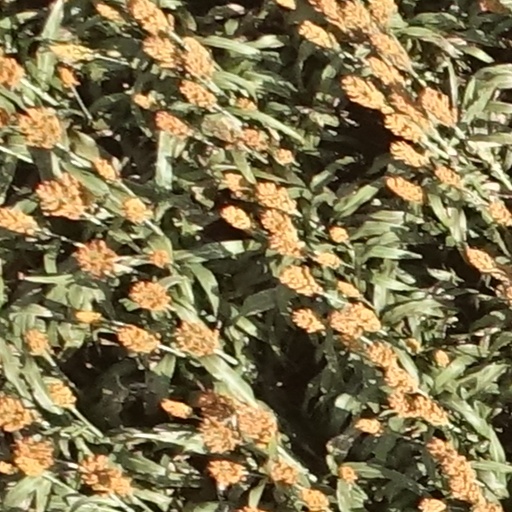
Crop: sorghum